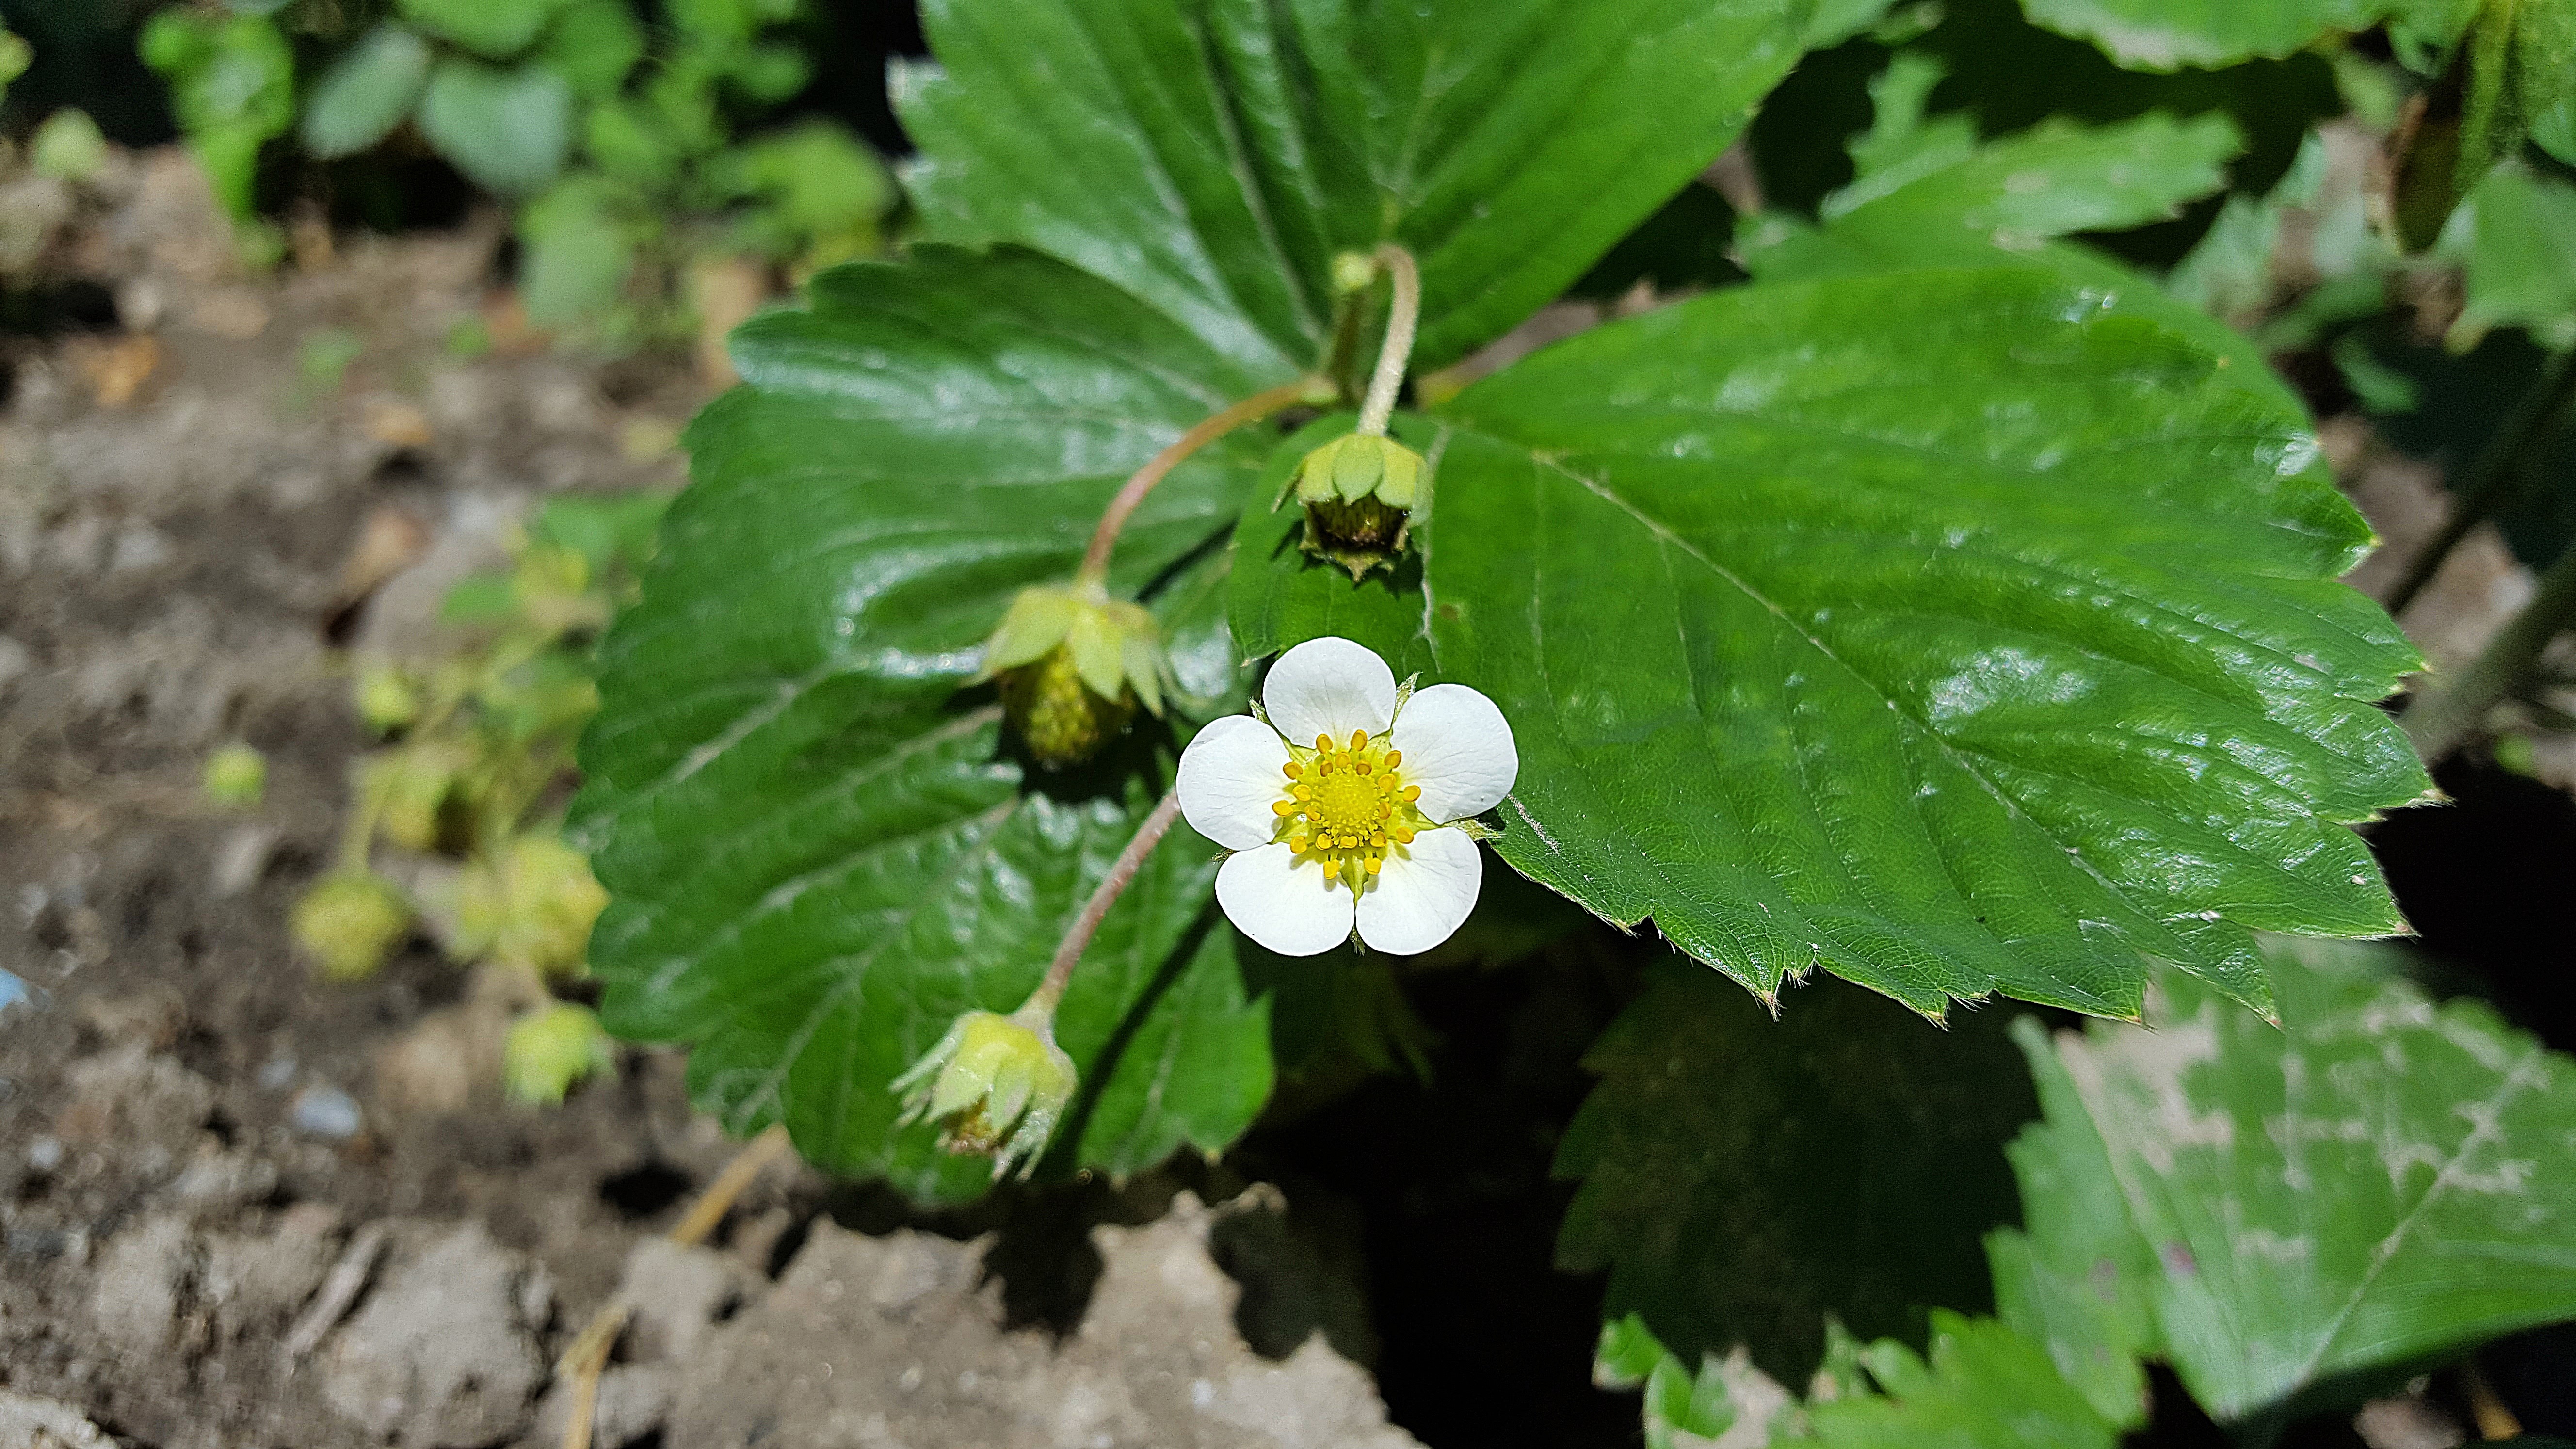
tree, nature, blossom, plant, white, fruit, berry, leaf, flower, floral, food, green, produce, natural, botany, garden, healthy, flora, strawberry, wildflower, strawberry flower, shrub, strawberries, organic, macro photography, flowering plant, land plant, dewberry